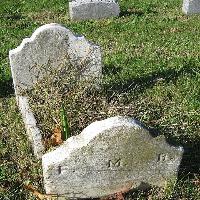
Weather: sun or clear